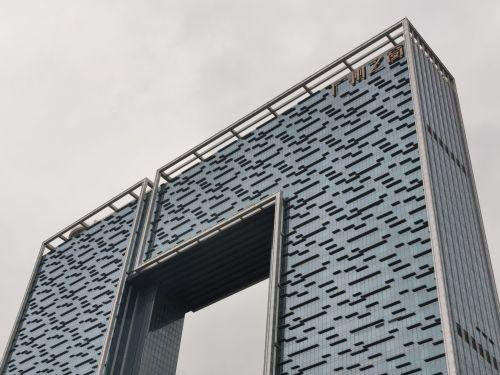
地标名称：广州之窗商务港
所在城市：广州市·海珠区